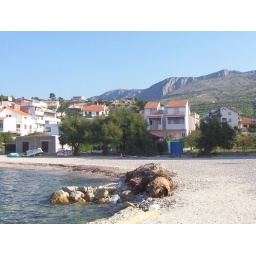
It's the building just to the right of center. We swam in the ocean first thing in the morning